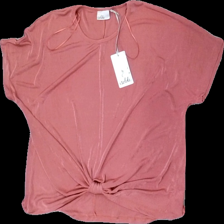
View: front
Type: Top
Category: Ladies
Brand: Isolde
Colors: Pink
Material: 100% polyester
Cut: Regular, Cropped
Size: L
Season: All
Price range: 50-100
Recommended usage: Reuse
Comment: Tag still intact